David Bentley

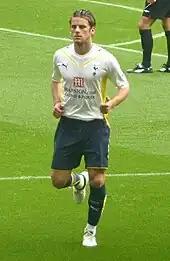
Bentley playing for Tottenham Hotspur in 2009

On 31 July 2008, Tottenham Hotspur announced their signing of Bentley, on a six-year contract, for a £15 million fee, with an additional £2 million conditional on future performance. Reports suggested that £7 million of this fee was payable to Bentley's former employers, Arsenal. Bentley made his competitive debut on 16 August 2008 away at Middlesbrough where Spurs lost 2–1. He scored his first competitive goal for Spurs in the 2008–09 UEFA Cup first round tie against Wisła Kraków on 18 September 2008. He then scored his first league goal for Tottenham against his old club Arsenal with a 43-yard dipping volley in a 4–4 draw on 29 October 2008. This led the British mathematician Tony Mann to ask Marcus du Sautoy to name a symmetry group in honour of David Bentley; the group is labelled Set [C[1], C[2], C[3], C[4]]=[40, 13, 4, 4], with the final two digits corresponding to the result of the match. Bentley's form would suffer at Tottenham, however, and after falling down the pecking order for both club and country, it was reported on 17 June 2009 that he was in talks to move to Aston Villa. Subsequently, it was revealed by Bentley and Aston Villa that this was untrue.